Charnockite, St. Thomas Mount

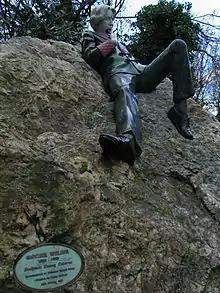
Statue of Oscar Wilde in different types of rocks and minerals including charnockite from India which forms the shoes and the socks

An interesting Oscar Wilde memorial monument erected in the year 2000 on the centenary of his death, seen in Merrion Square, Dublin, Ireland opposite to his childhood house, is reclining on a 35-ton boulder of quartz from the Wicklow Mountains, Ireland. The statue (pictured) is splendidly sculpted out of semi–precious stones with blue pearl granite trousers (larvikite known as blue granite from the western shores of Oslo Fjord in Norway, jacket of nephrite jade [originally a block from the Yukon], Canada, the red cuffs and collar made of thulite from Norway, shoes and socks made of black charnockite (a type of granite) from India and holding a green carnation to his breast.